IMAM Ro.63

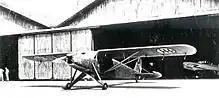

Interest in a STOL aircraft was raised by the Fieseler Fi 156 Storch acquired from Germany, and in June 1939 the Regia Aeronautica asked Italian aircraft companies to design a similar machine (see below).